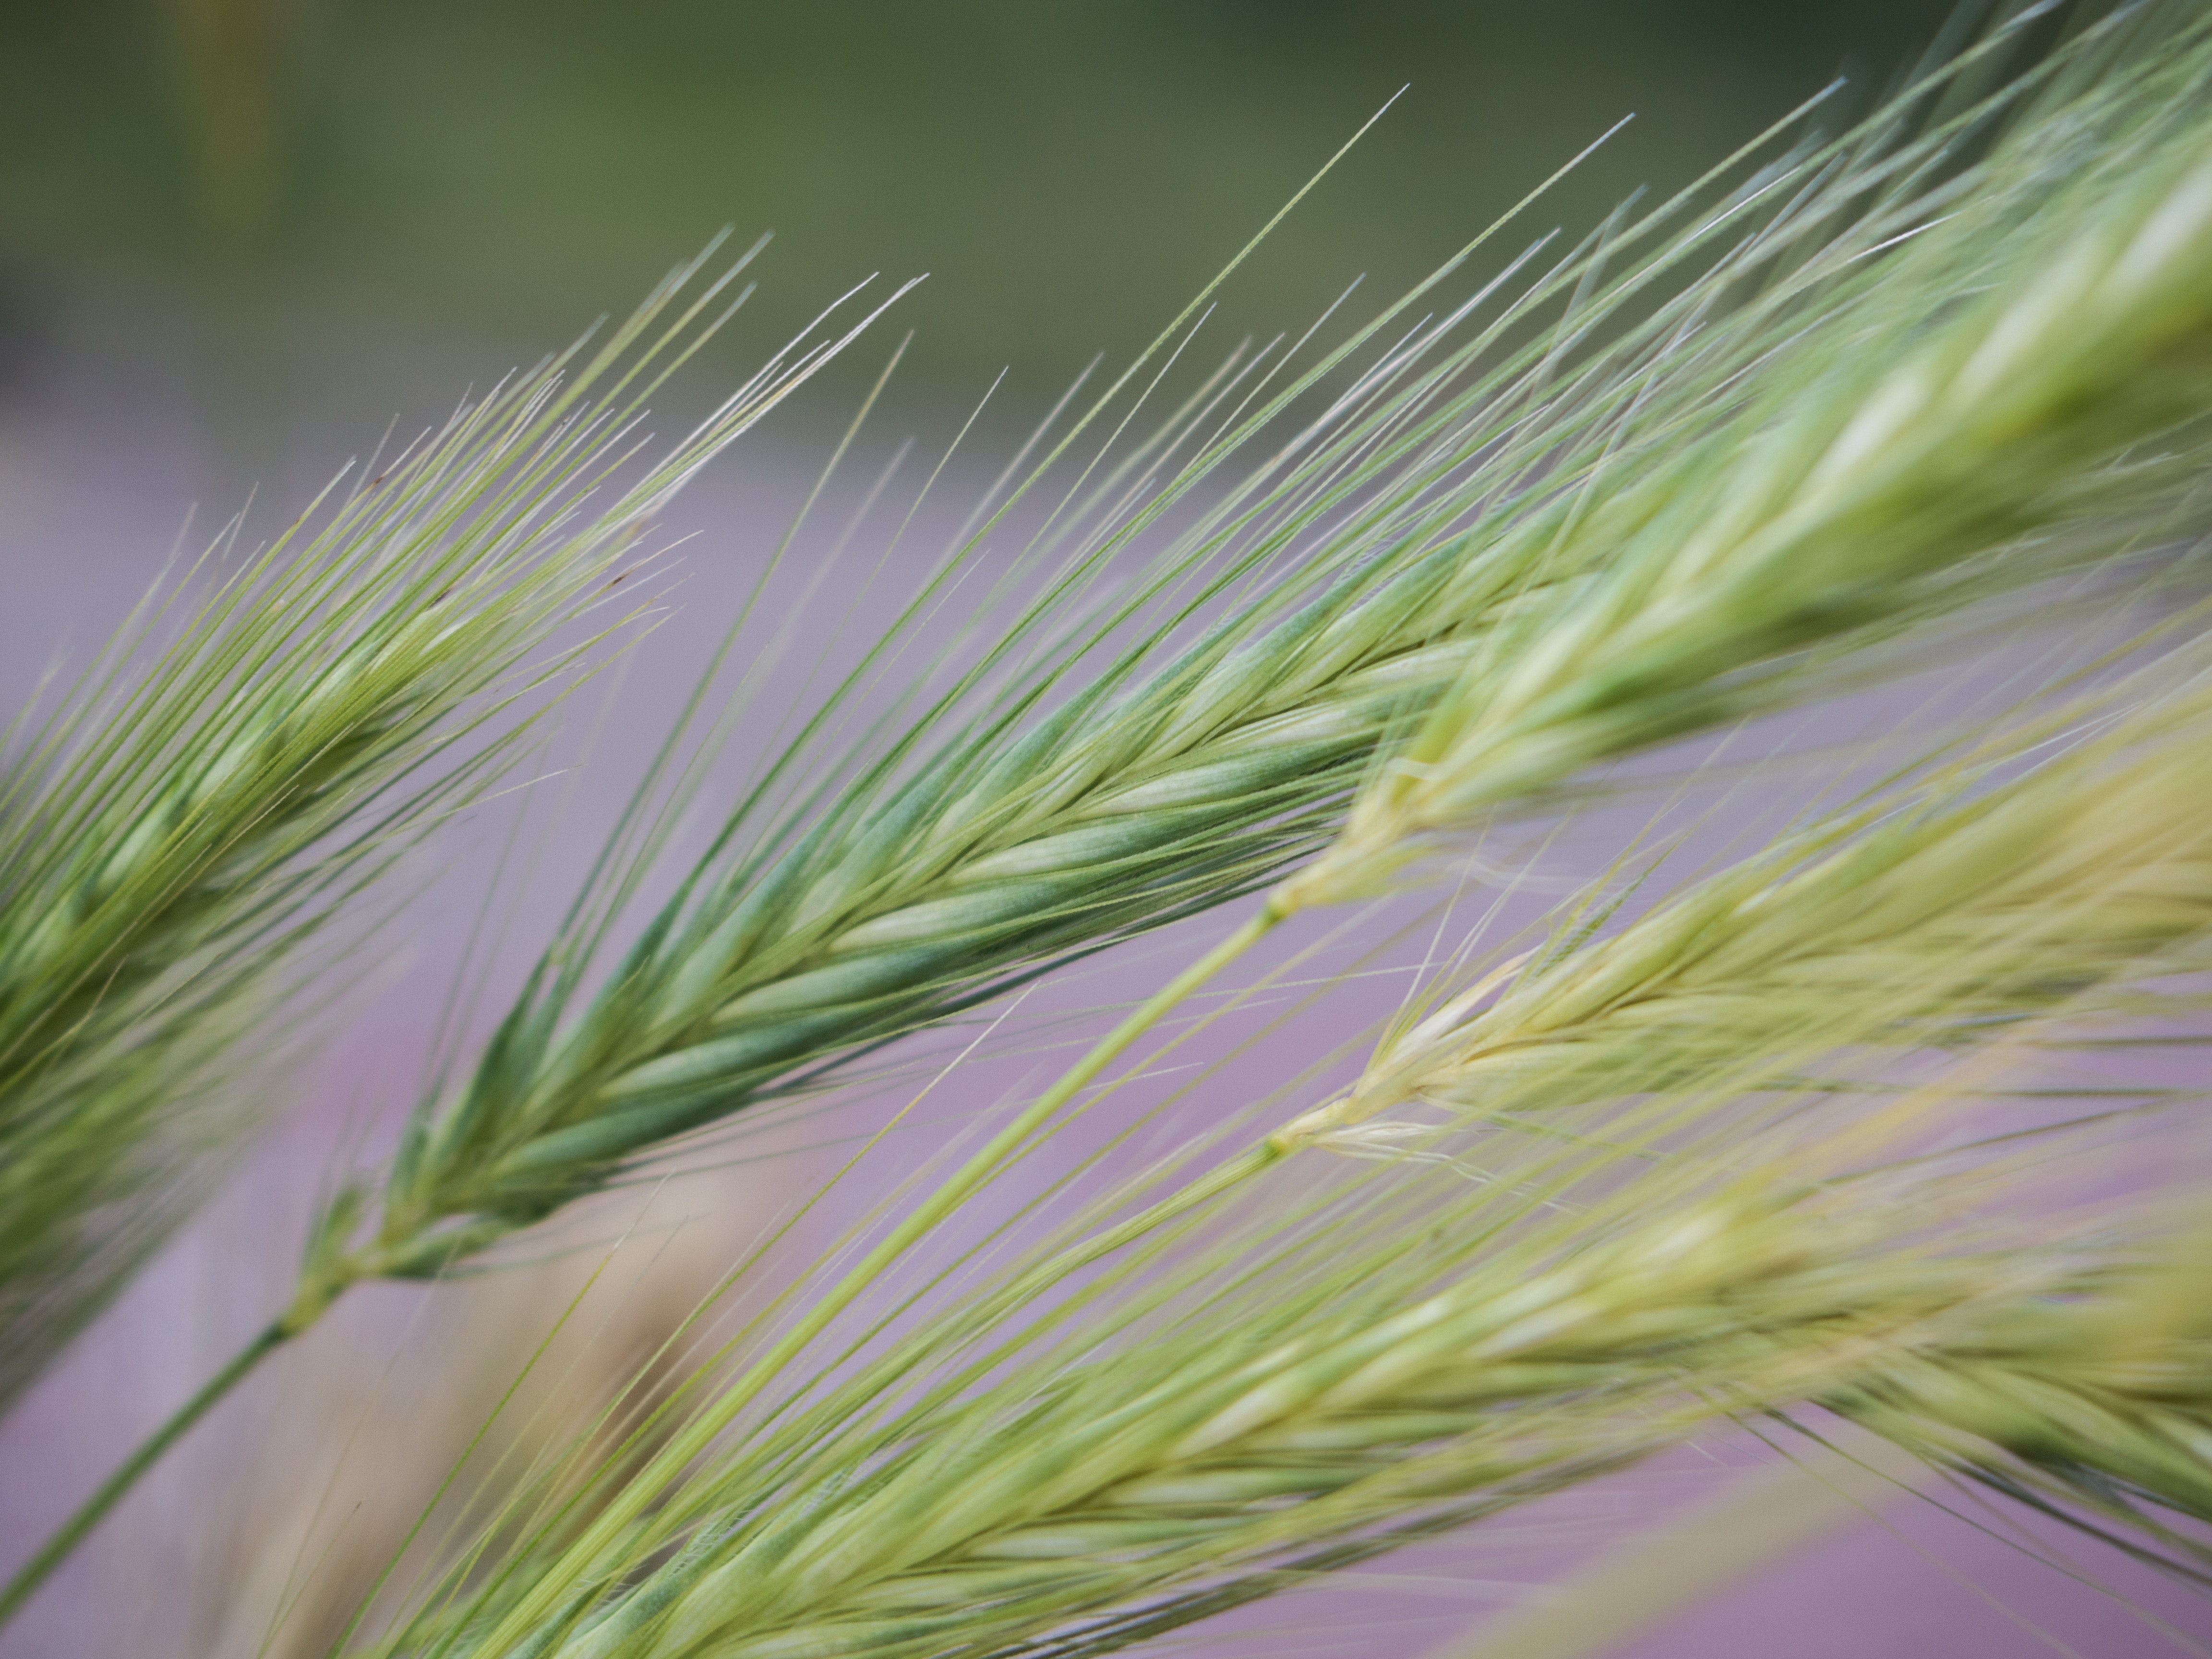
grass, hordeum, plant, grass family, white pine, rye, barley, food grain, triticale, Khorasan wheat, cereal, chrysopogon zizanioides, einkorn wheat, poales, wheat, durum, flowering plant, red pine, crop